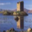
Label: castle